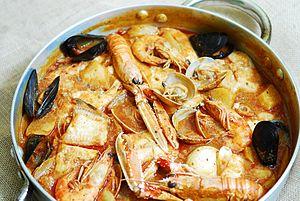
""Suquet"" de Poisson."
L'Ametlla de Mar est une commune de la province de Tarragone, en Catalogne, en Espagne, de la comarque de Baix Ebre.